Genetic history of the British Isles

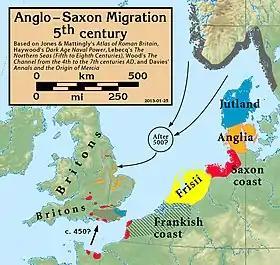
Possible routes of Anglo-Saxon migration in the 5th/6th centuries

The spread of the Bell Beaker culture to Britain from the lower Rhine area in the early Bronze Age introduced high levels of steppe-related ancestry, resulting in a near-complete change of the local gene pool within a few centuries, replacing about 90% of the local Neolithic-farmer derived lineages between 2400 BC and 2000 BC, there had not been any steppe ancestry found in DNA samples that derived from burials before this time. This genetic replacement was in contrast to the spread of Bell Beaker culture in continental Europe which was accompanied by little genetic replacement. The people in the British Isles exhibiting the Beaker culture were likely an offshoot of the Corded Ware culture, as they had little genetic affinity to the Iberian Beaker people. With the large steppe-derived component, they had a smaller proportion of continental Neolithic and Western Hunter Gatherer DNA.